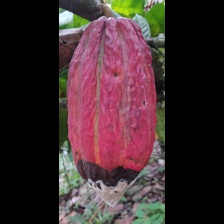
Label: moniliophthora